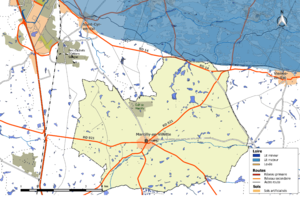
Zone inondable et réseaux hydrographique et routier de la commune de Marcilly-en-Villette.
Marcilly-en-Villette est une commune française, située dans le département du Loiret en région Centre-Val de Loire.